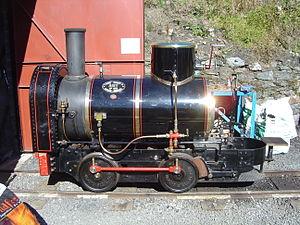
Chemin de fer de la grande mine de Laxey: La locomotive Ant
Le chemin de fer de la grande mine de Laxey a été construit à l'origine pour desservir la grande mine de Laxey de l'île de Man, une mine de plomb localisée à Laxey.